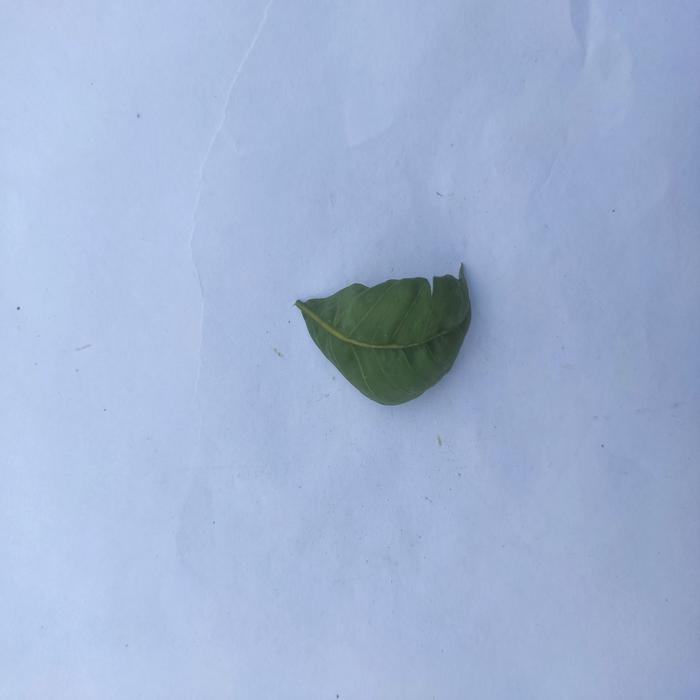
Crop: Aegle Marmelos
Leaf condition: Leaf_Curl